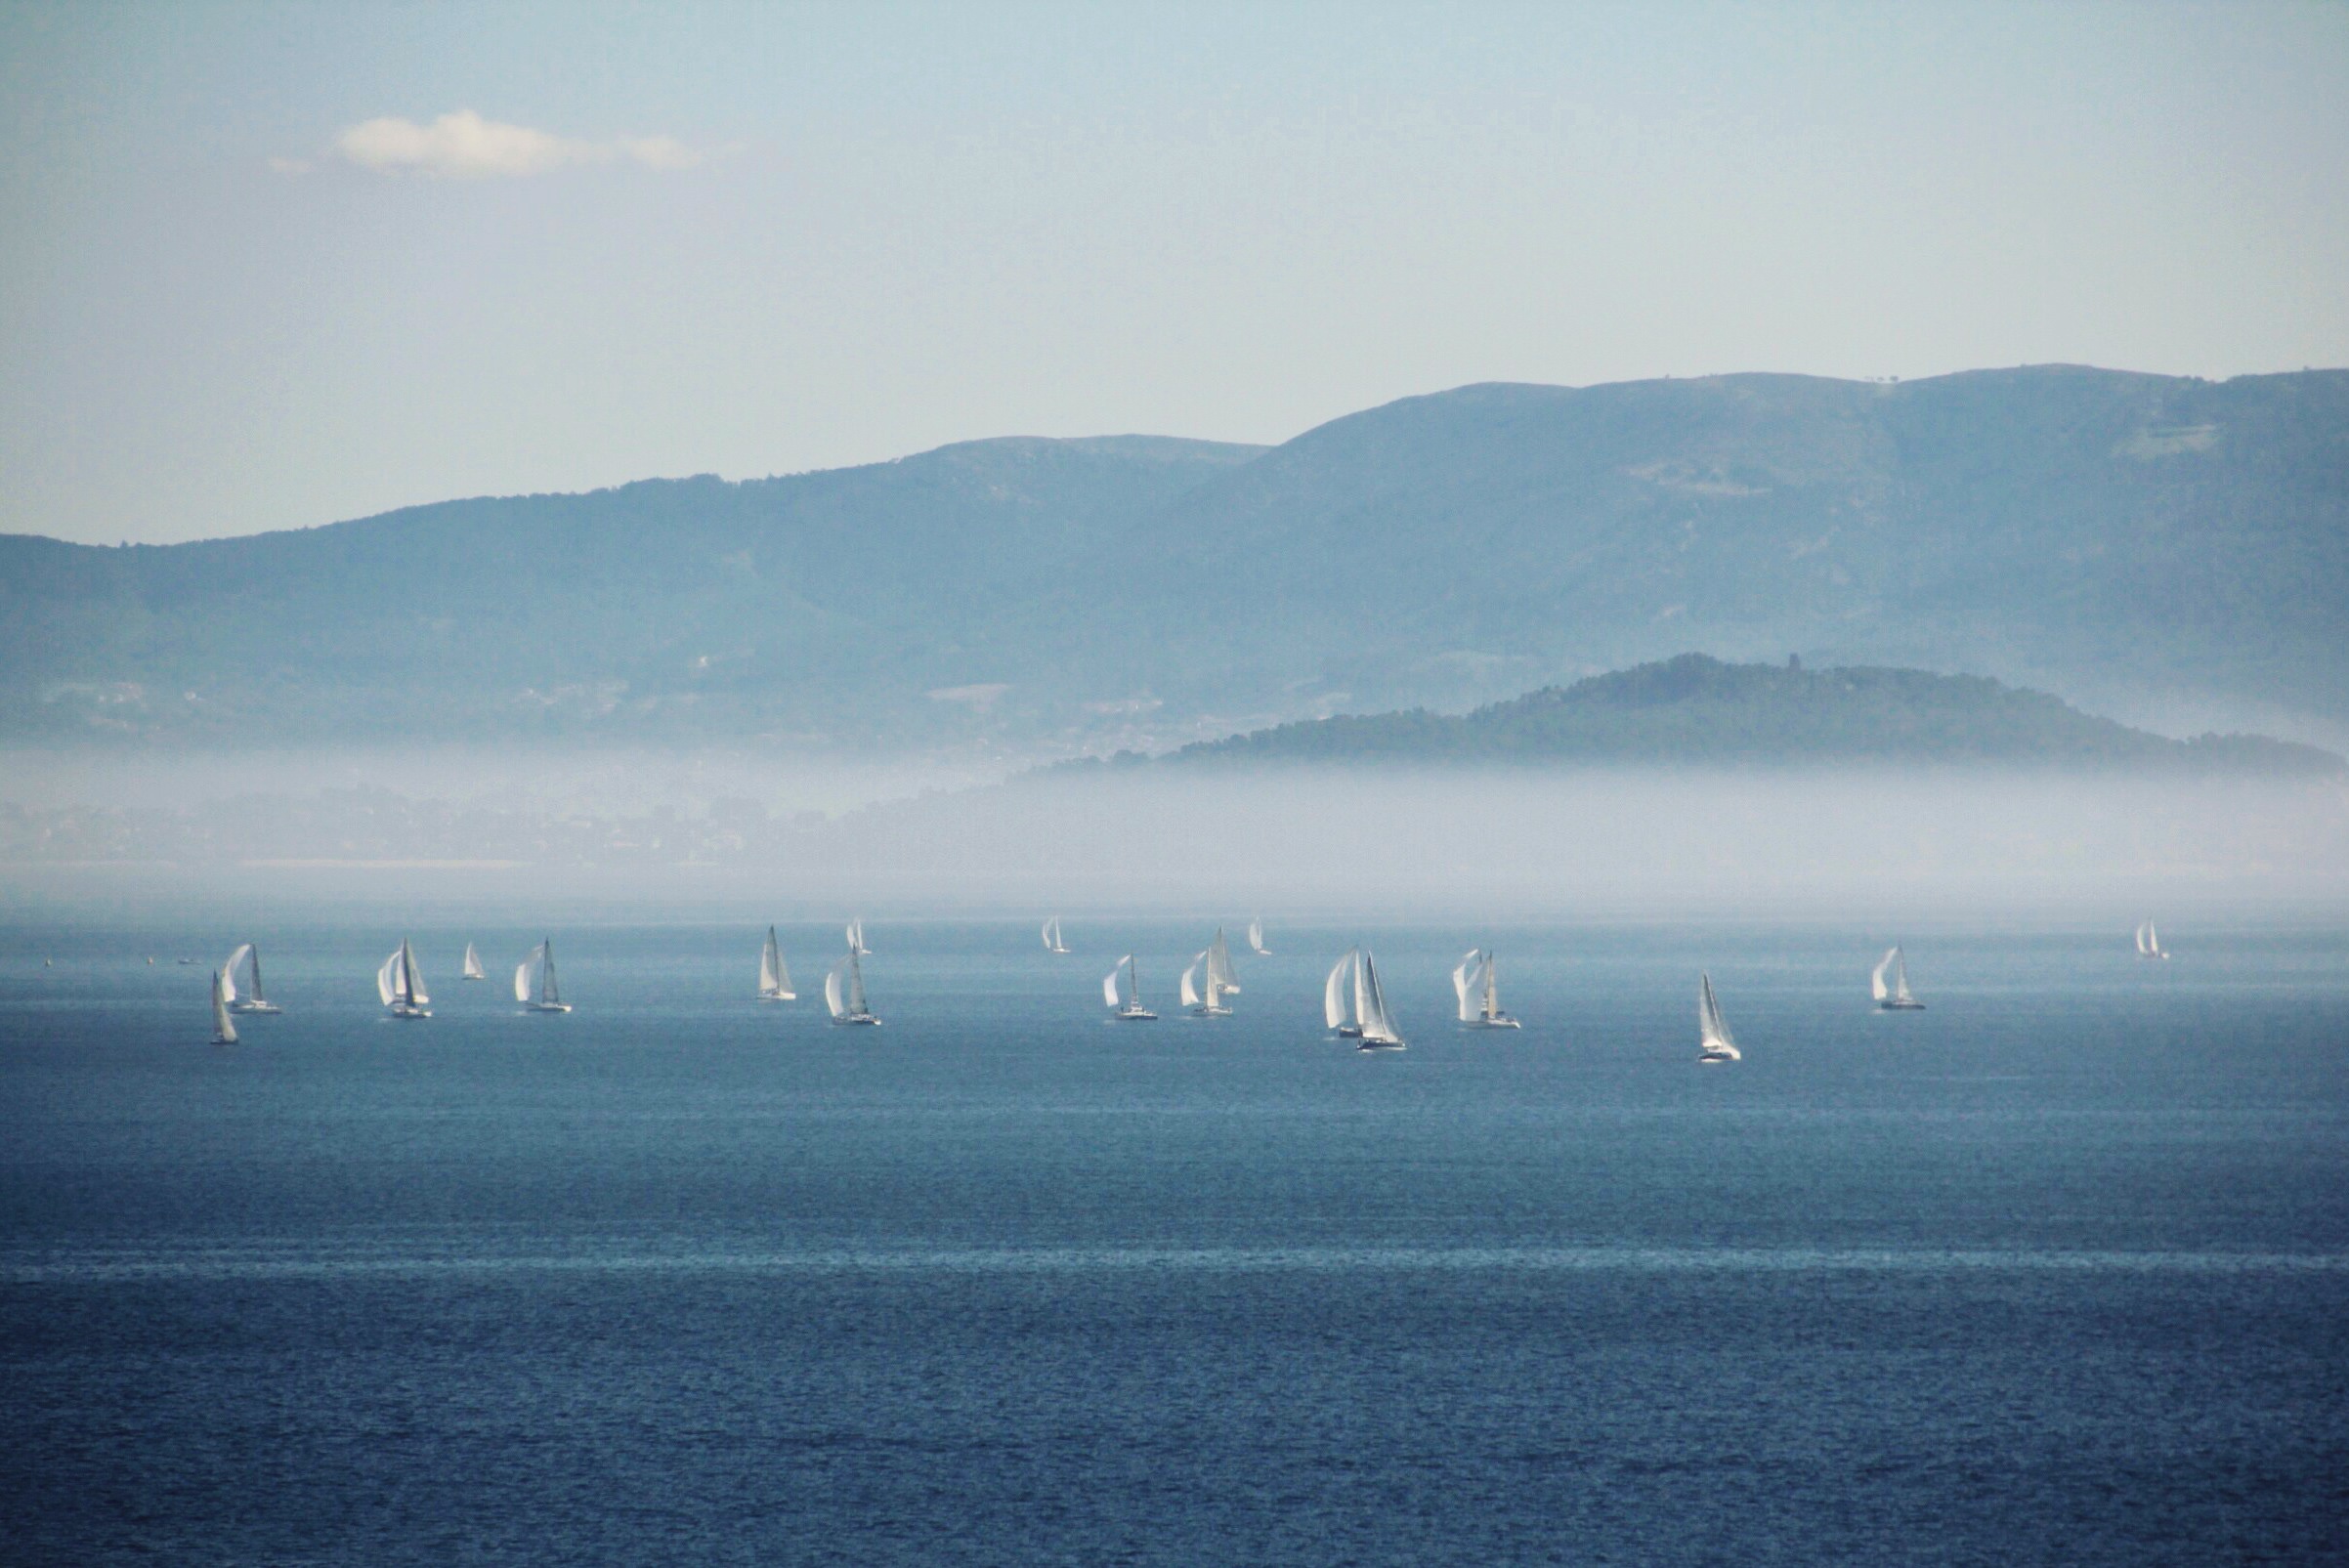
landscape, sea, coast, water, nature, outdoor, ocean, horizon, mountain, light, cloud, sky, fog, sunrise, mist, boat, morning, hill, wave, lake, dawn, land, summer, vacation, travel, dusk, environment, evening, reflection, scenery, bay, blue, arctic, body of water, boats, horizontal, scene, landscapes beautiful, beautiful landscape, atmospheric phenomenon, atmosphere of earth